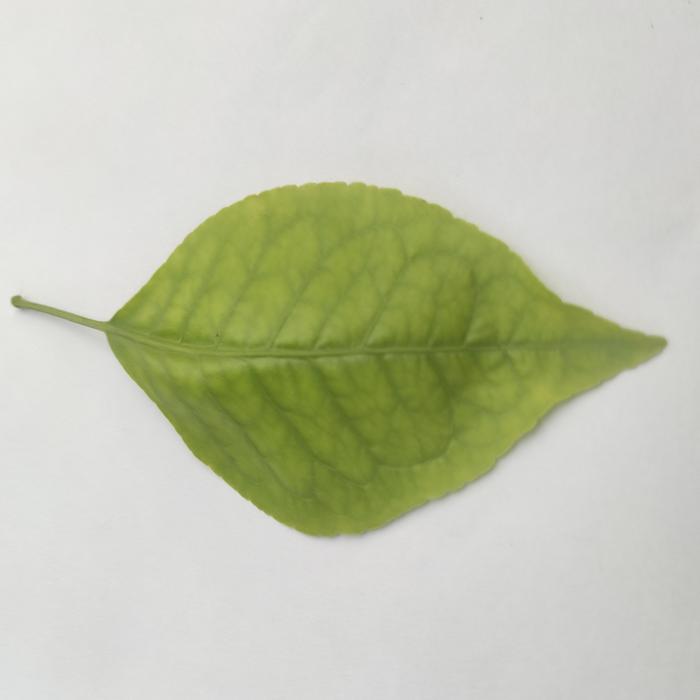
Crop: Aegle Marmelos
Leaf condition: Cercospora_Leaf